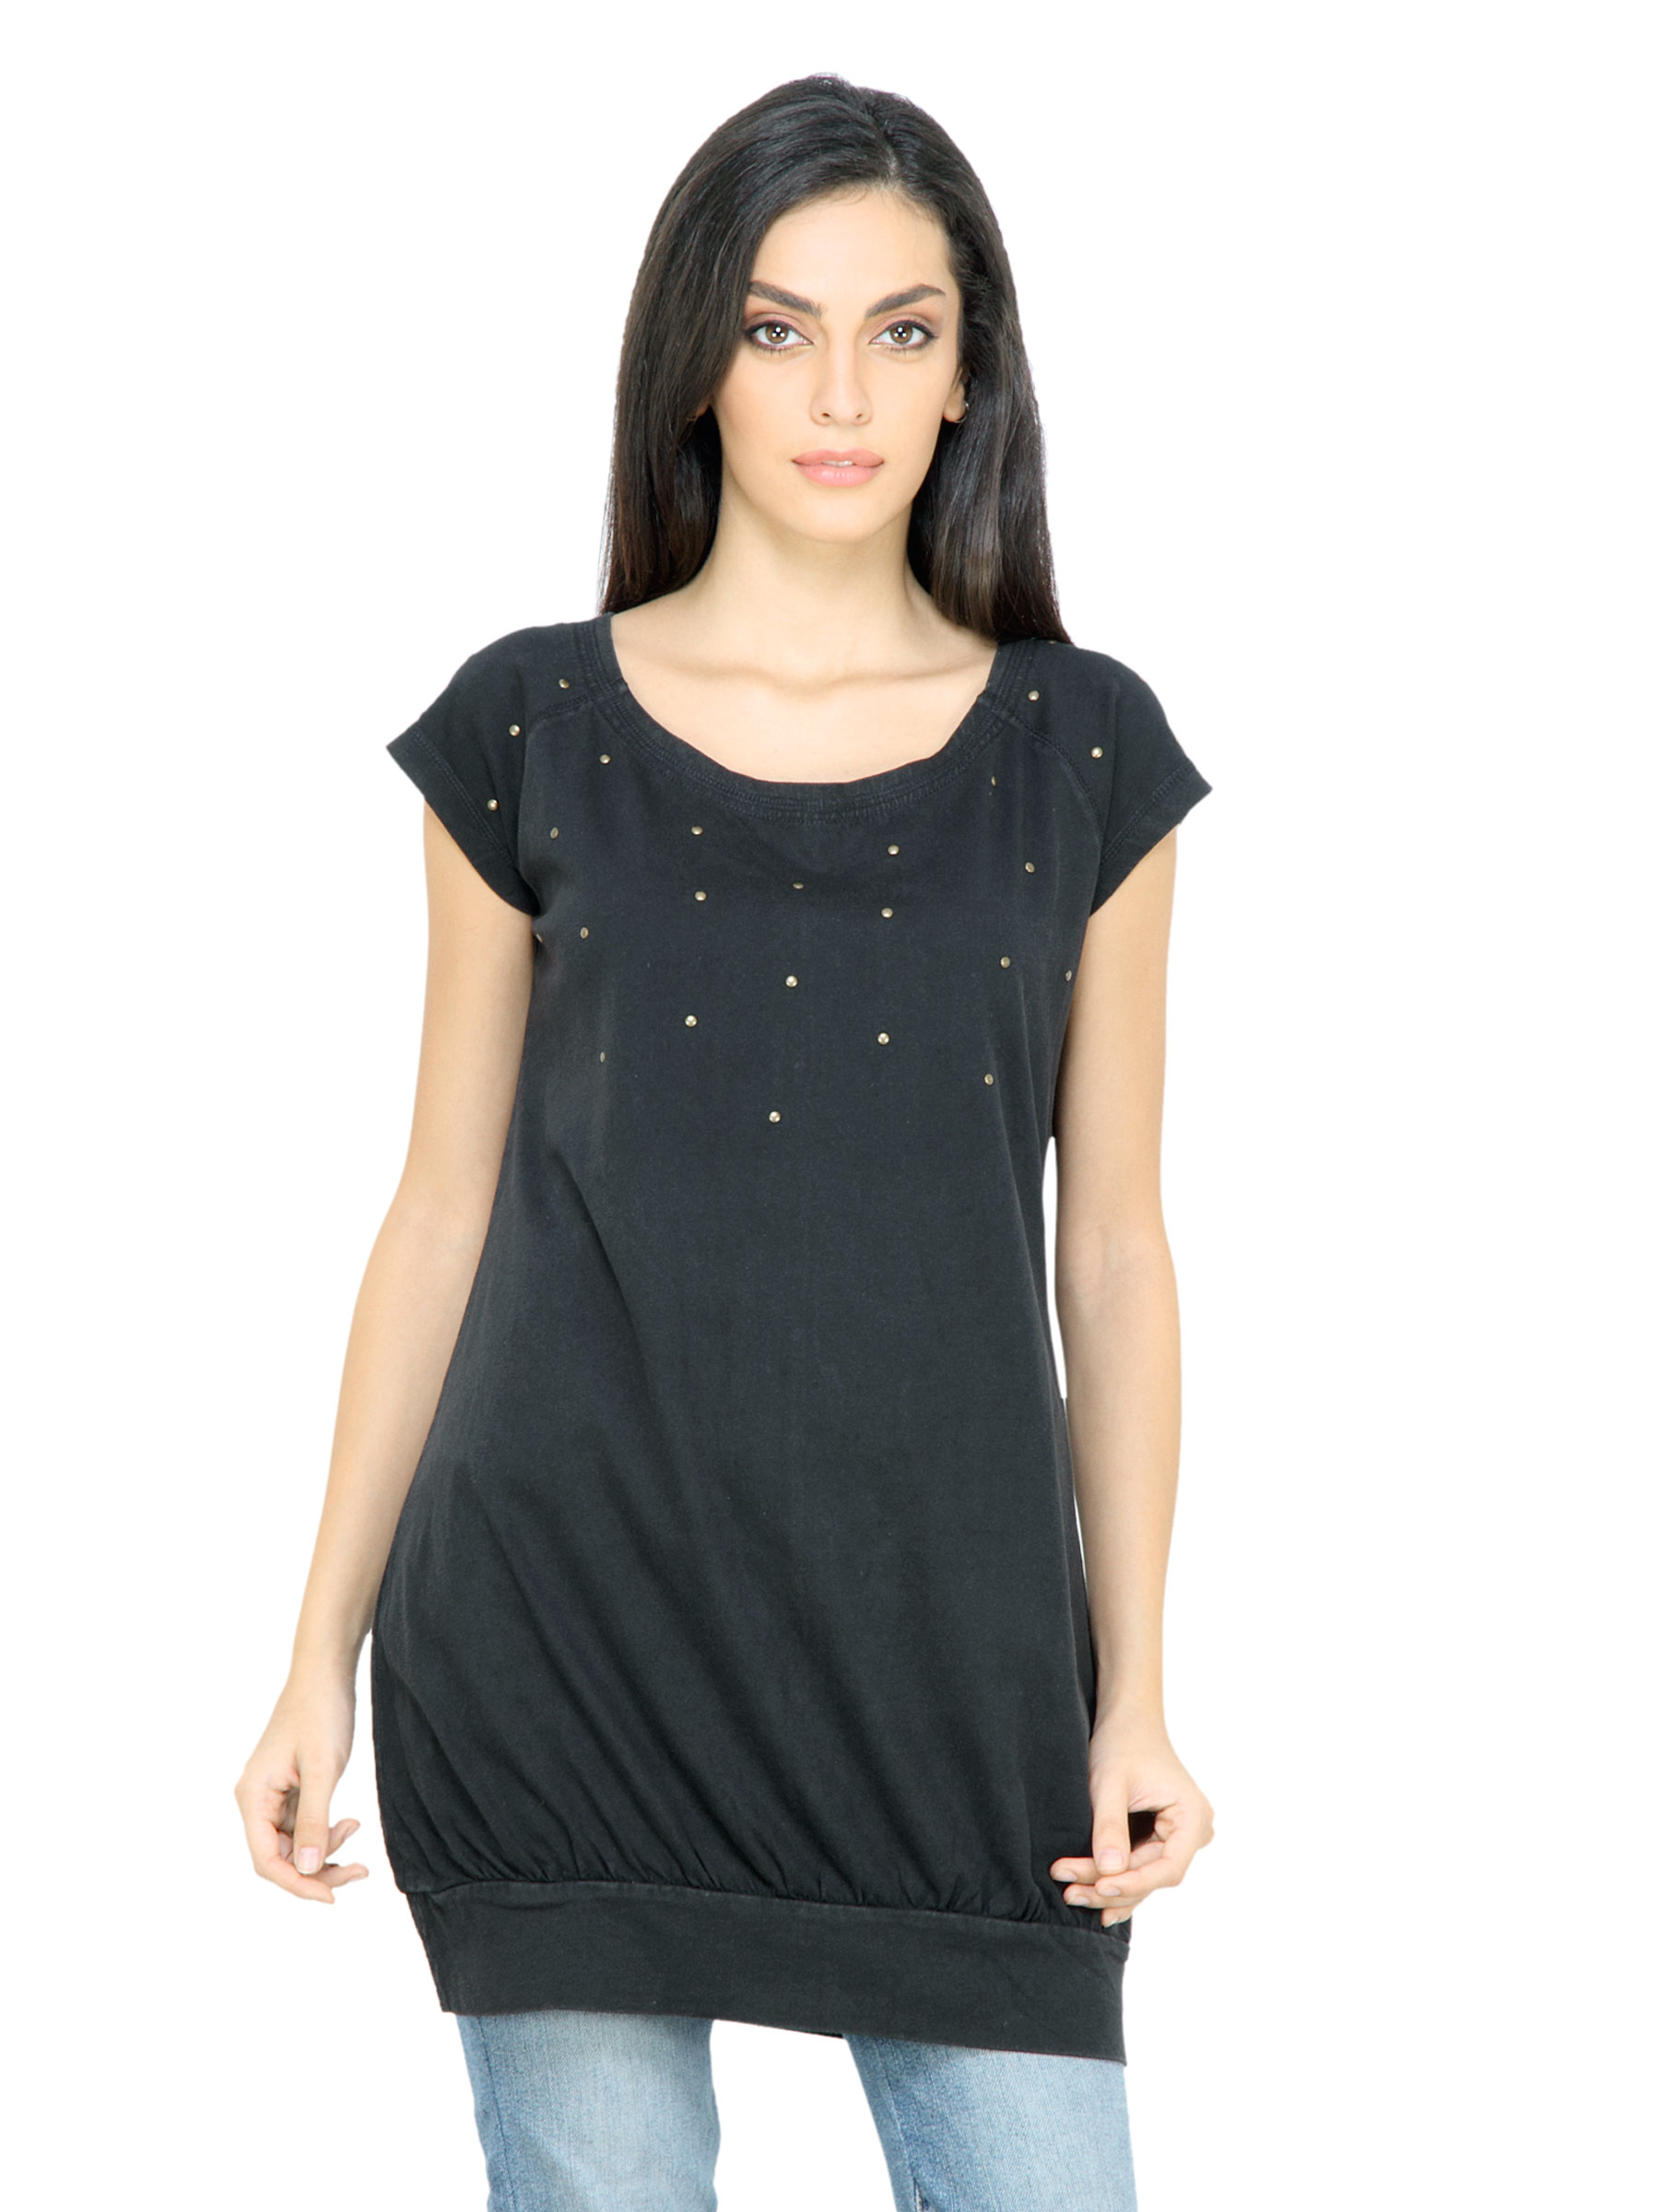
s.Oliver Women Solid Black Top
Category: Apparel / Topwear / Tops
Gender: Women
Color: Black
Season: Fall 2011
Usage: Casual